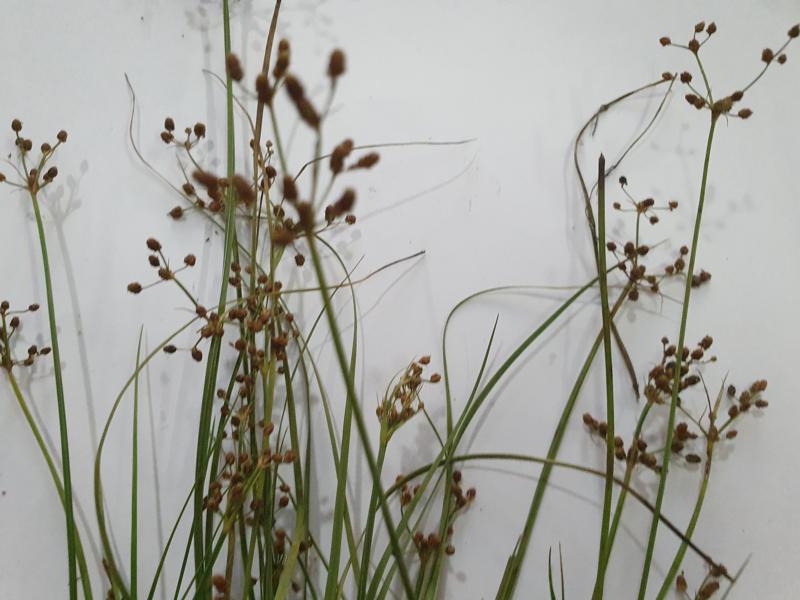
Weed species: Fimbristylis littoralis